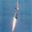
Label: rocket